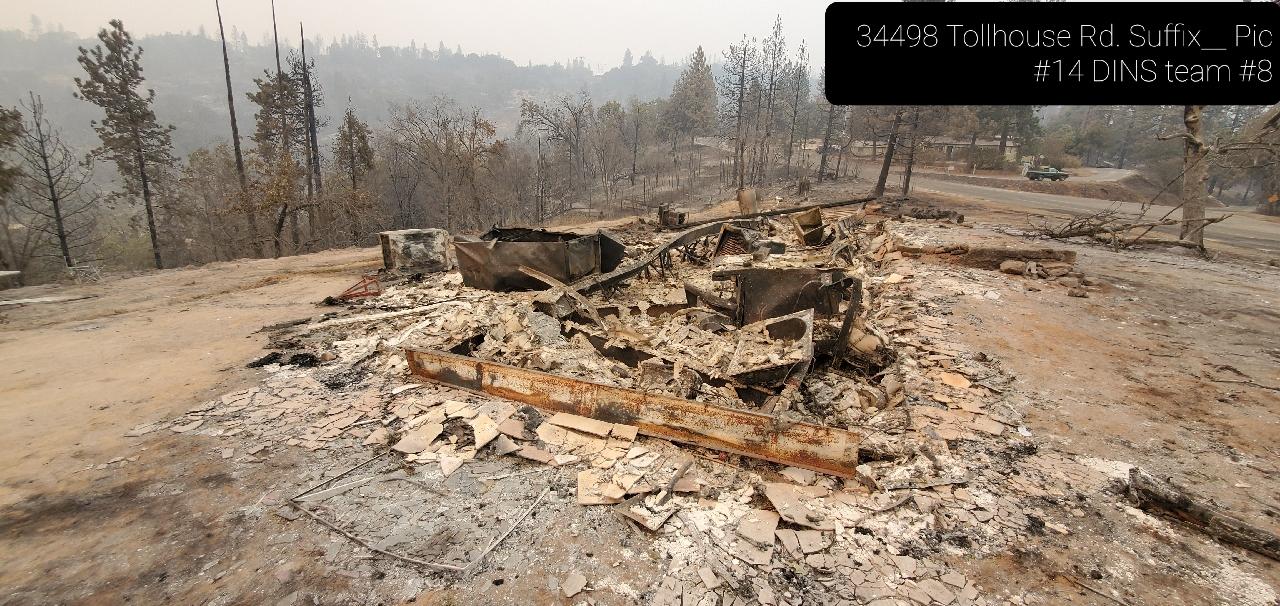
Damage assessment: destroyed